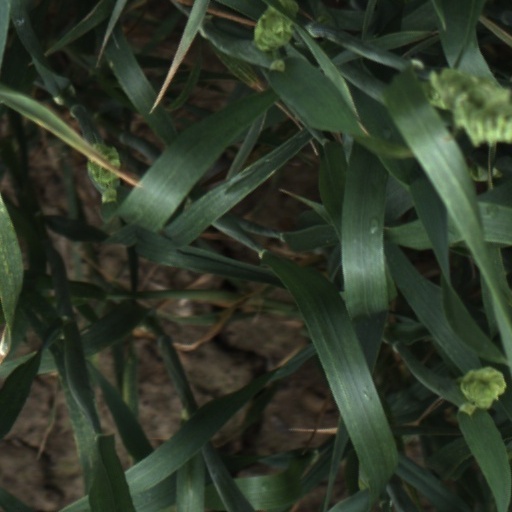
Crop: wheat